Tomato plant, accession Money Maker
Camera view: vertical (180 deg); turntable rotation: 30 degrees
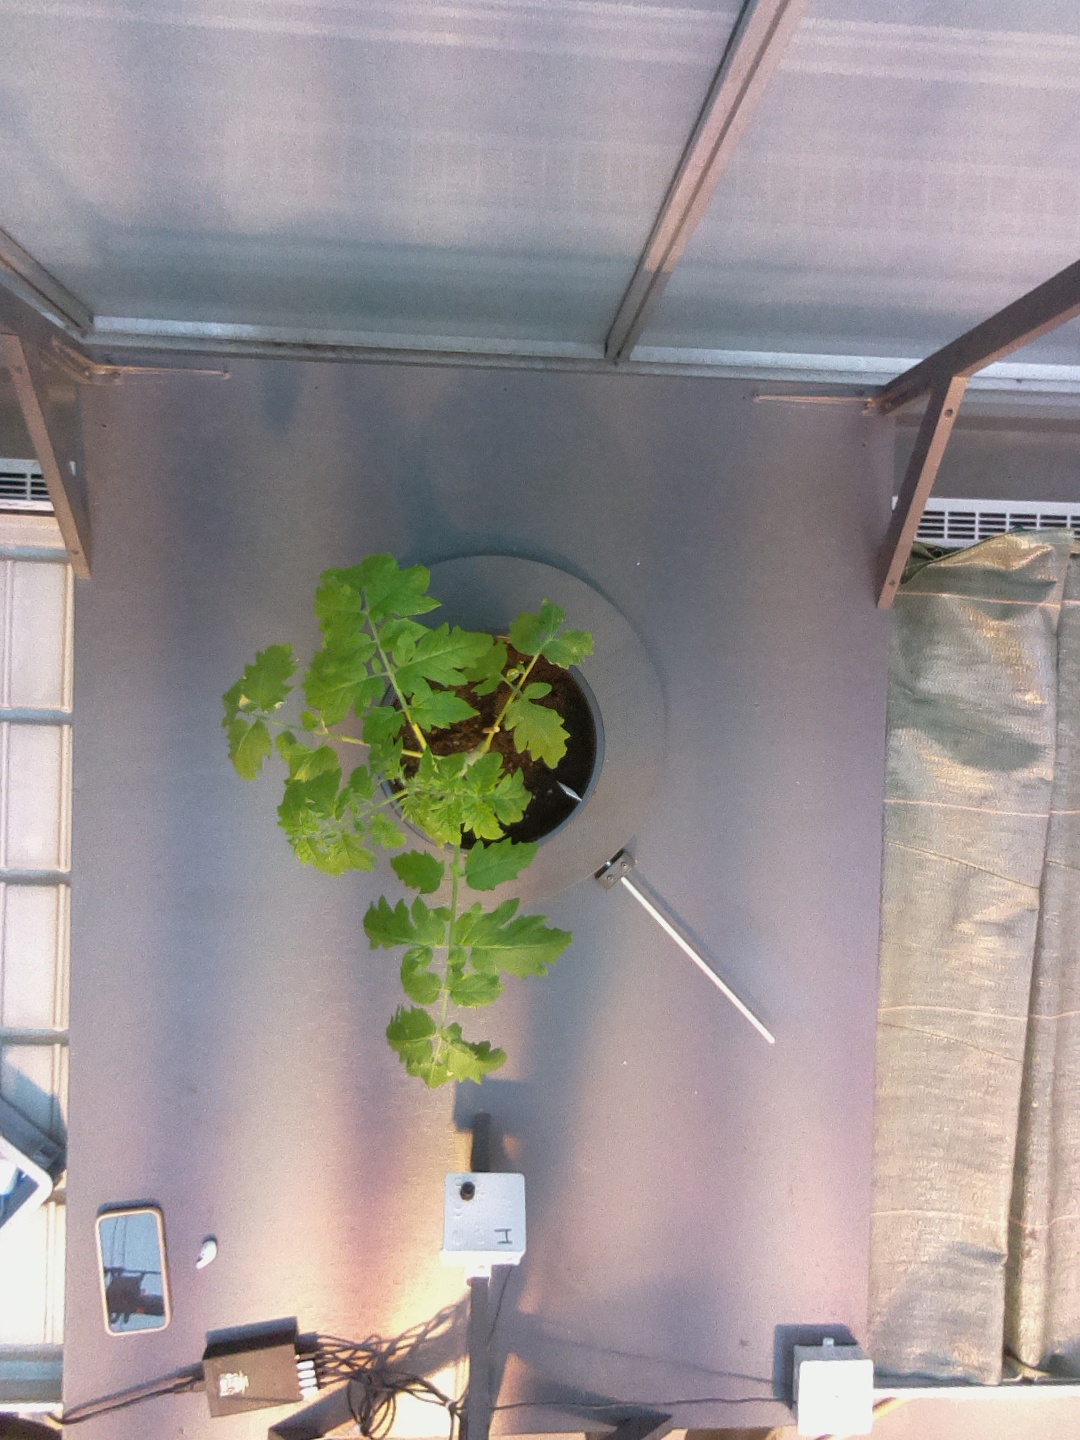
BBCH growth stage 14: 8 of true leaves visible